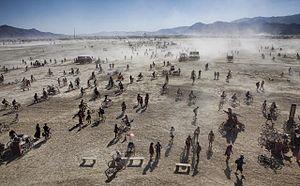
Burning Man est une grande rencontre, qui se tient chaque année dans le désert de Black Rock au Nevada pendant neuf jours. Elle a lieu la dernière semaine d'août, le premier lundi de septembre étant férié aux États-Unis. Souvent considéré comme étant un festival, son organisation et sa communauté insistent sur le fait que Burning Man n'est pas un festival, mais plutôt le rassemblement d'une communauté, dans une ville temporaire, ou encore un mouvement culturel global, basé sur dix principes.